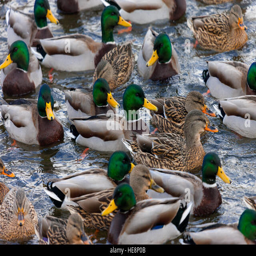
ducks and geese gather along a river valley